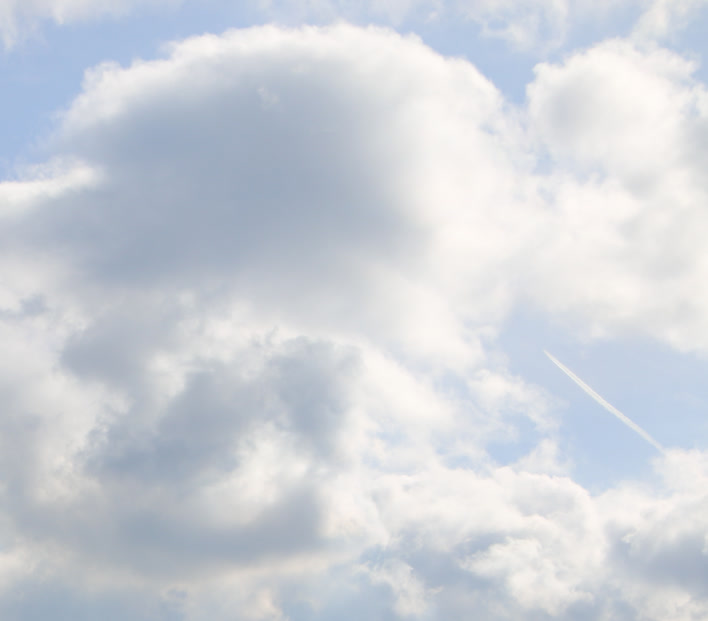
Cloud type: Cumulus